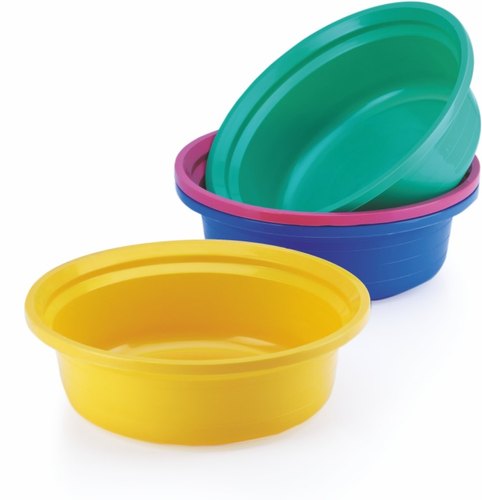
Label: plastic